Sadaf Khadem

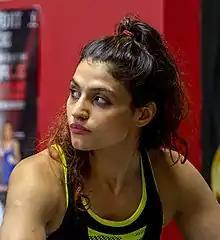
Khadem in 2019

Sadaf Khadem (born January 23, 1995) is a female boxer from Iran. She held her first official fight on April 14, 2019, where she defeated Anne Chauvin from France. This fight meant she was the first Iranian woman to be part of an official boxing match.